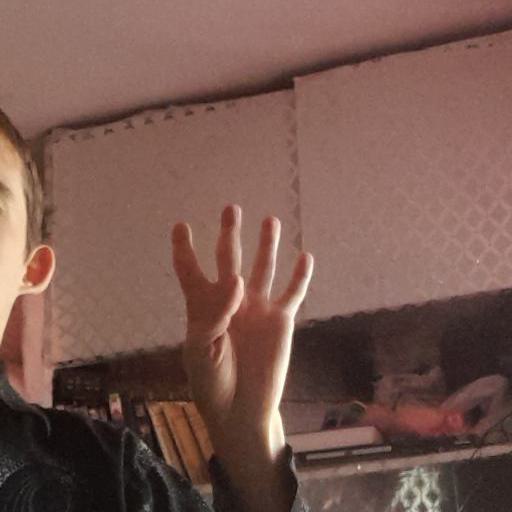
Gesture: four